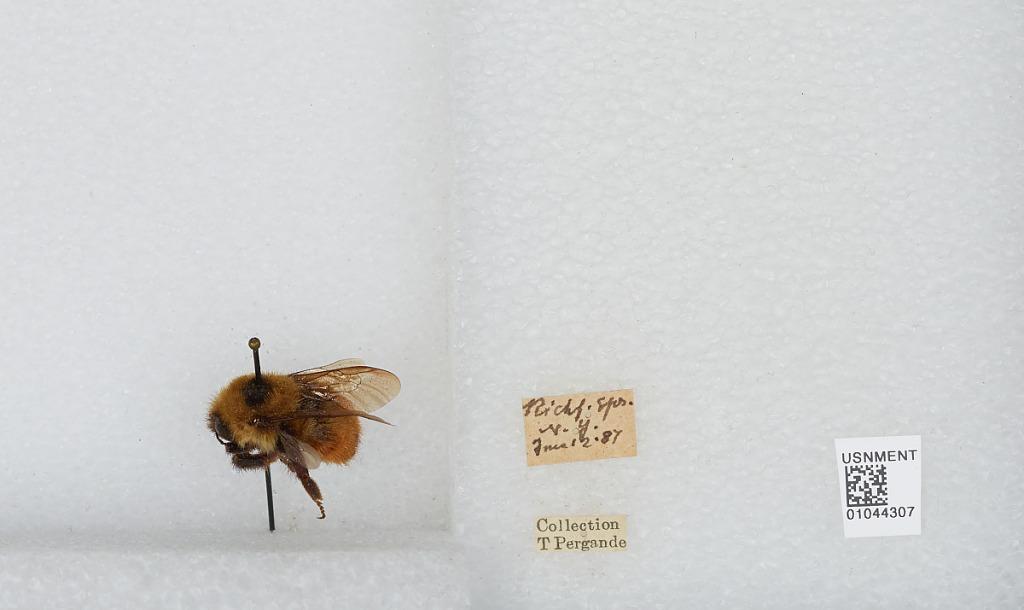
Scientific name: Bombus sp.
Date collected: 1887-6-12
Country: United States
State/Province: New York
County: Otsego
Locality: Richfield Springs
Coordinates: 42.8534, -74.9854